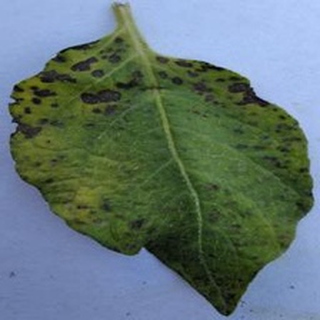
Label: potato_early_blight